Albany Pump Station

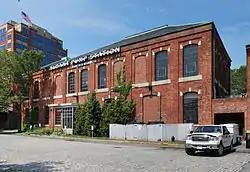
East (front) elevation, 2011

The Albany Pump Station, originally the Quackenbush Pumping Station of the Albany Water Works, is located in Quackenbush Square on Broadway in the city of Albany, New York, United States. It is a large brick building constructed in the 1870s and expanded later in the century.